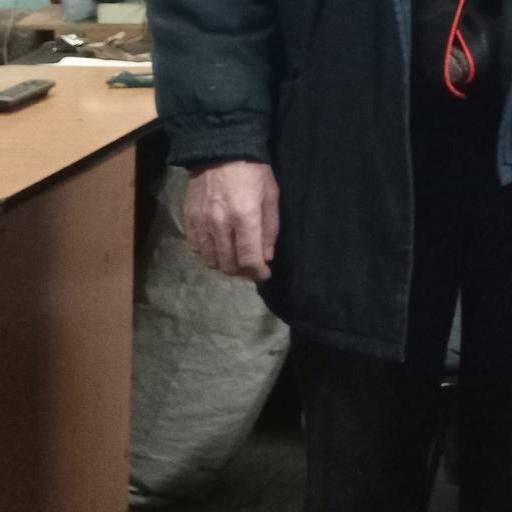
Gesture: no_gesture